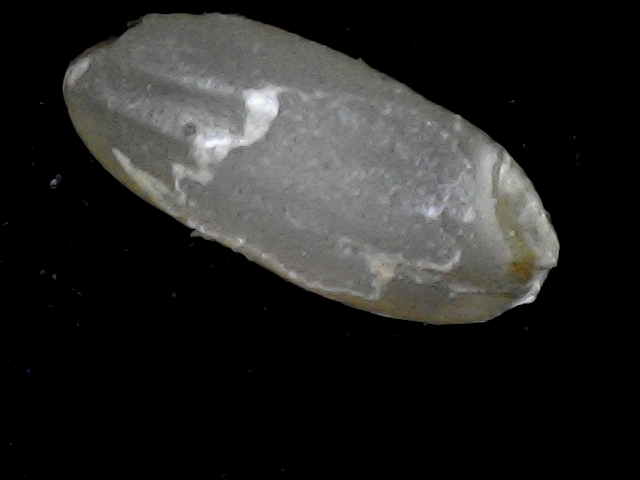
Rice variety: BD72